Old City Hall Historic District

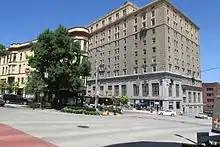
Winthrop Hotel, Broadway @ Ninth, Tacoma, Washington

The opening of the Winthrop Hotel, named after Theodore Winthrop, pioneer American explorer and first to refer to "The Mountain" as Mt. Tacoma, was a grand event, the signal of better things to come for the entire Tacoma citizenry, an example of what the city could do if given the chance. The financing was done by Tacomans, it was built by Tacomans – a true community effort. A quote from a 1928 news article explains it best: